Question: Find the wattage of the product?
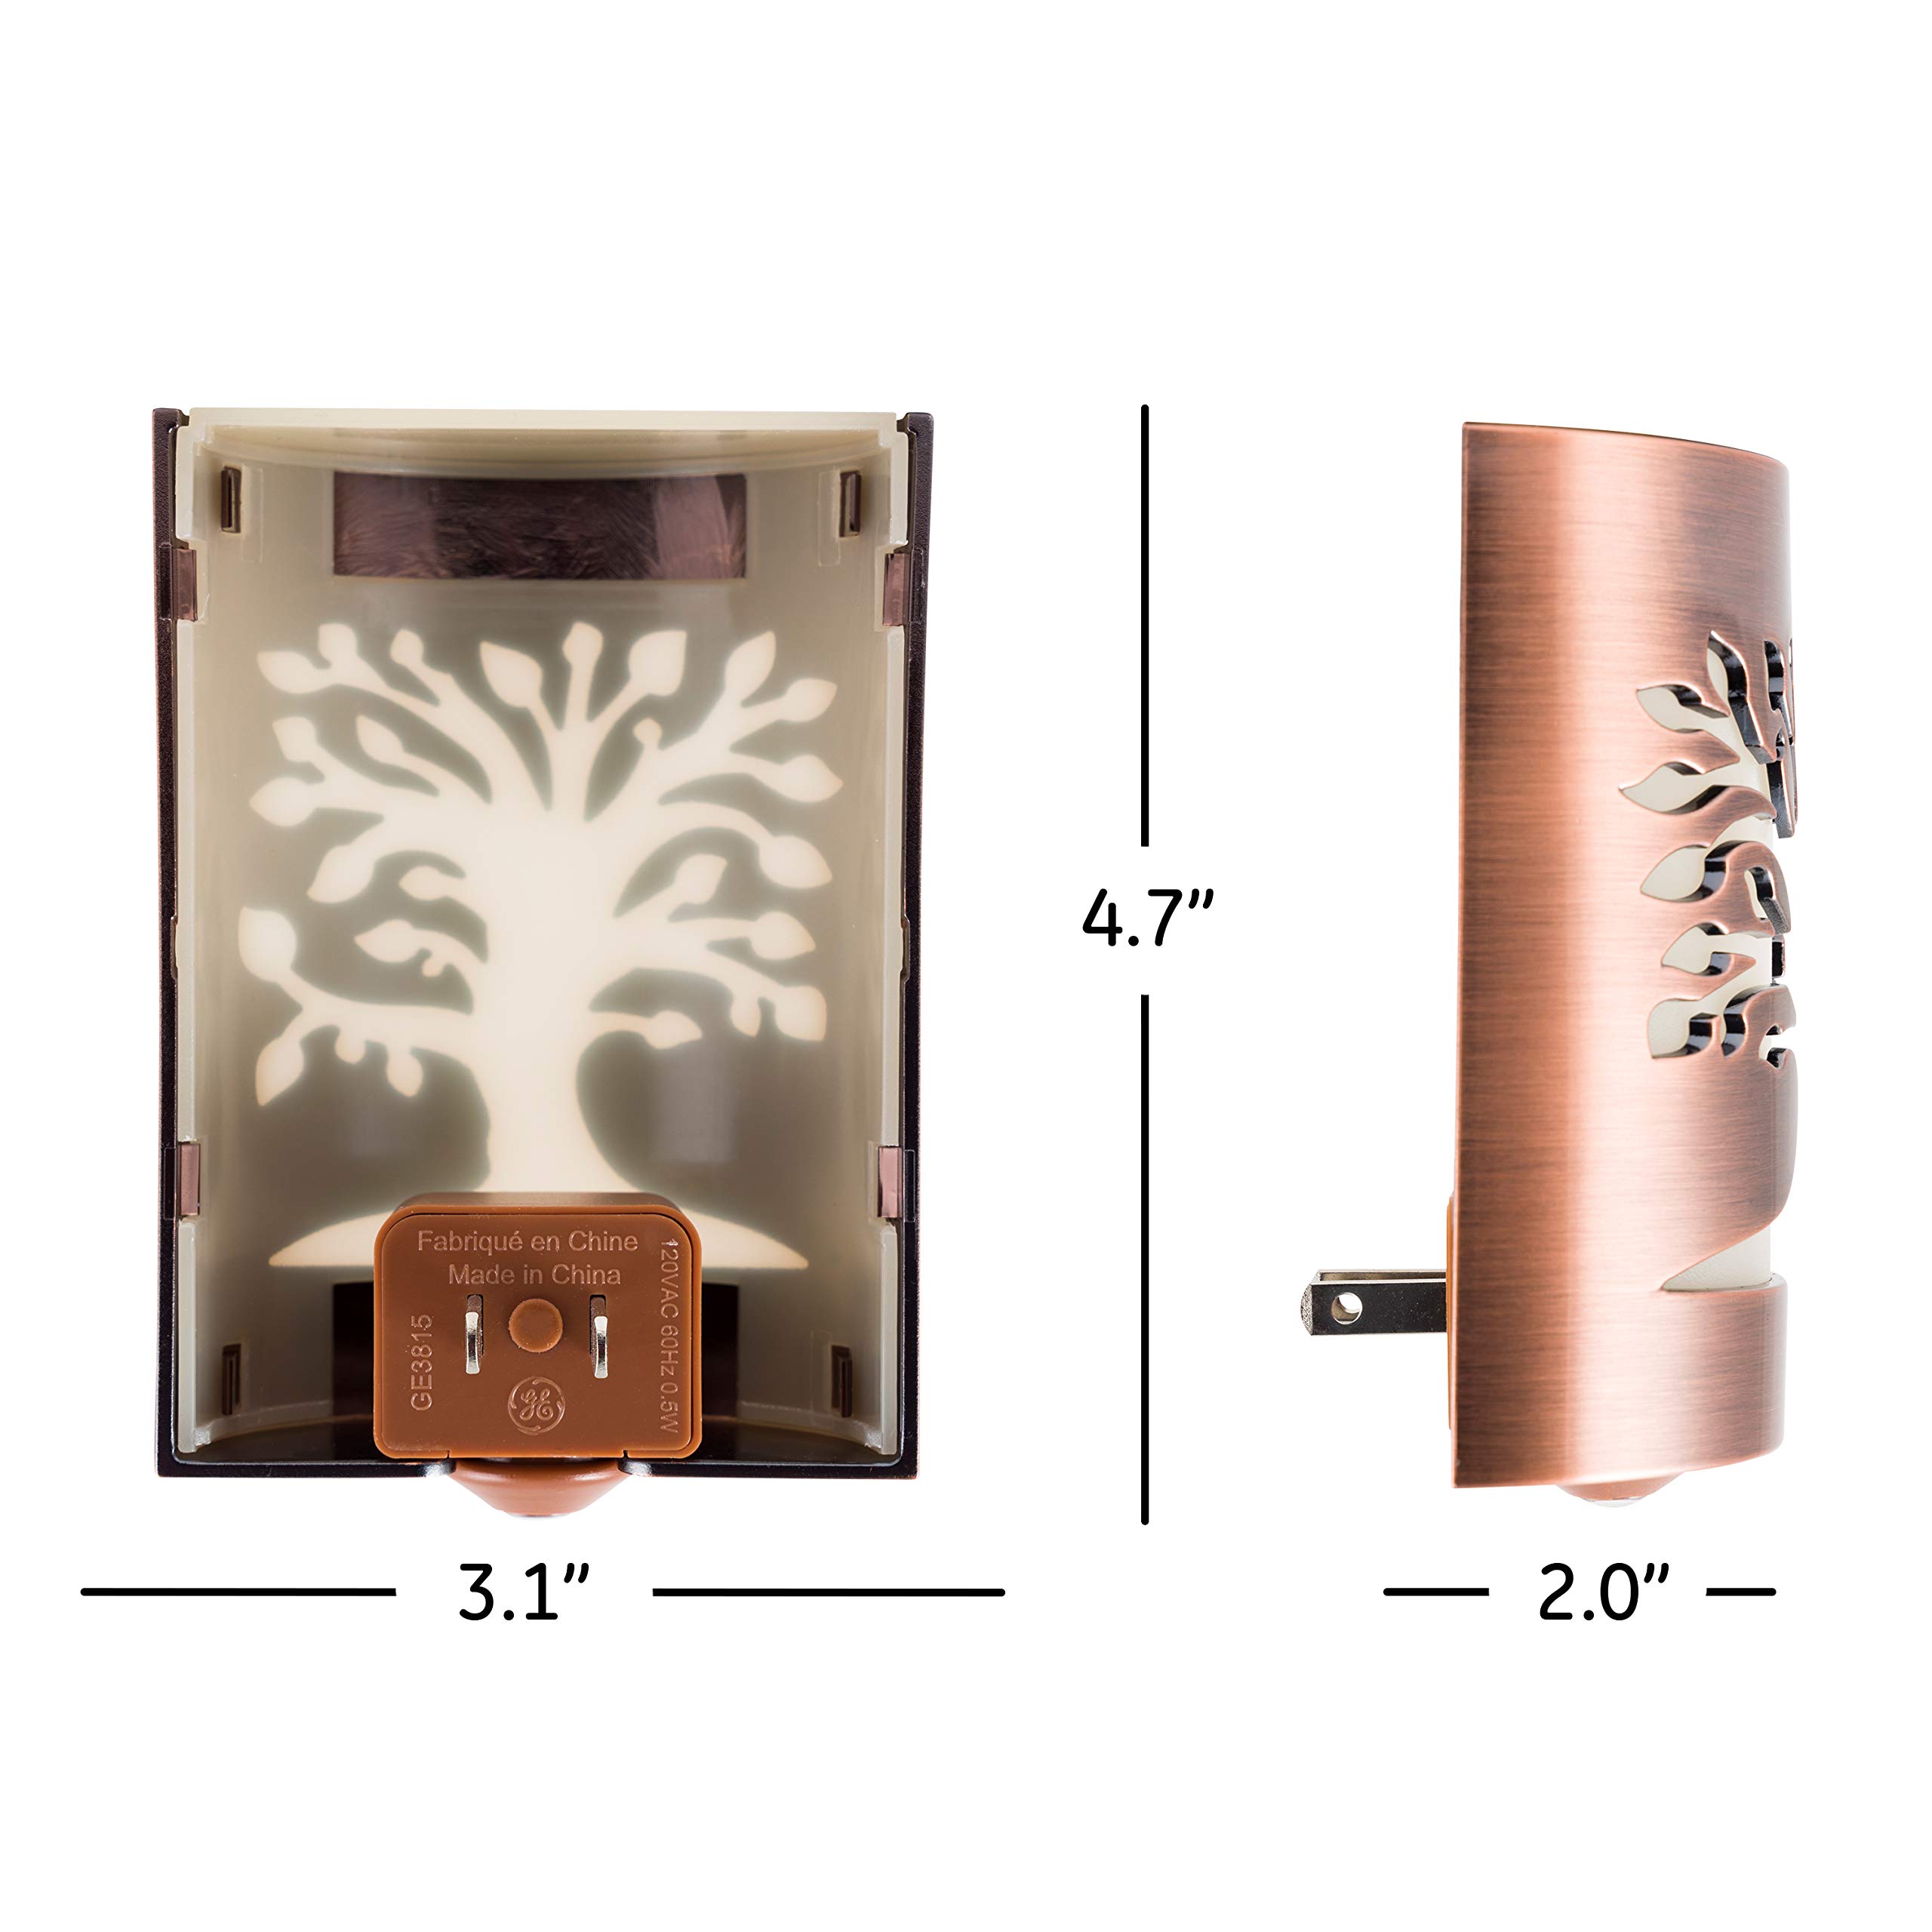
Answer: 0.5 watt